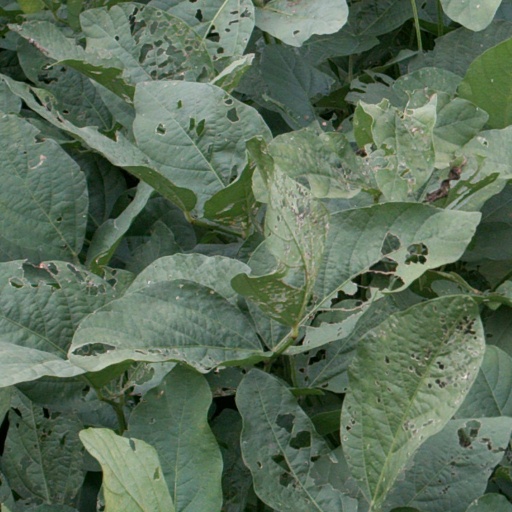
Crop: soybean